Mary Dreier

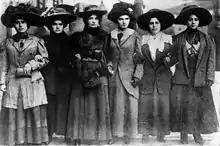
Six women including Mary Dreier, Ida Rauh, Helen Marot, Rena Borky, Yetta Raff, and Mary Effers link arms as they march to City Hall on December 3, 1909, during the New York shirtwaist strike to demand an end to abuse by police.

In 1899, she met Leonora O’Reilly, who was a former garment worker and head of a local settlement house at the time. Leonora was the one to connect Mary and her sister Margaret with the settlement house. They joined the New York Women's Trade Union League (NYWTUL), a coalition of female workers and middle- and upper-class women reformers founded in 1903 to organize working women and educate the public about urban labor conditions. Dreier served as president of the NYWTUL from 1906 to 1914, as acting president in 1935, and remained active until it disbanded in 1950. During a 1909 strike of shirtwaist-makers, she was arrested during a demonstration. However, after that she became a leading spokeswoman for labor reform for women workers. During her presidency, the New York group was particularly active among garment workers, supporting their organization in the International Ladies’ Garment Workers’ Union and assisting them in strike activities.